Hedvig Taube

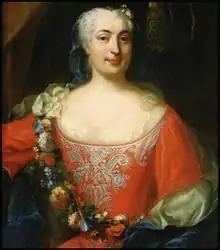
Hedvig Taube by Martin van Meytens.

In July 1741, the statement was read to the king in his audience chamber. The king reacted with rage, refused to accept the statement and stated that the Riksdag of the Estates had promised him not to interfere in his private life. He was, on their second attempt, forced to receive the statement.